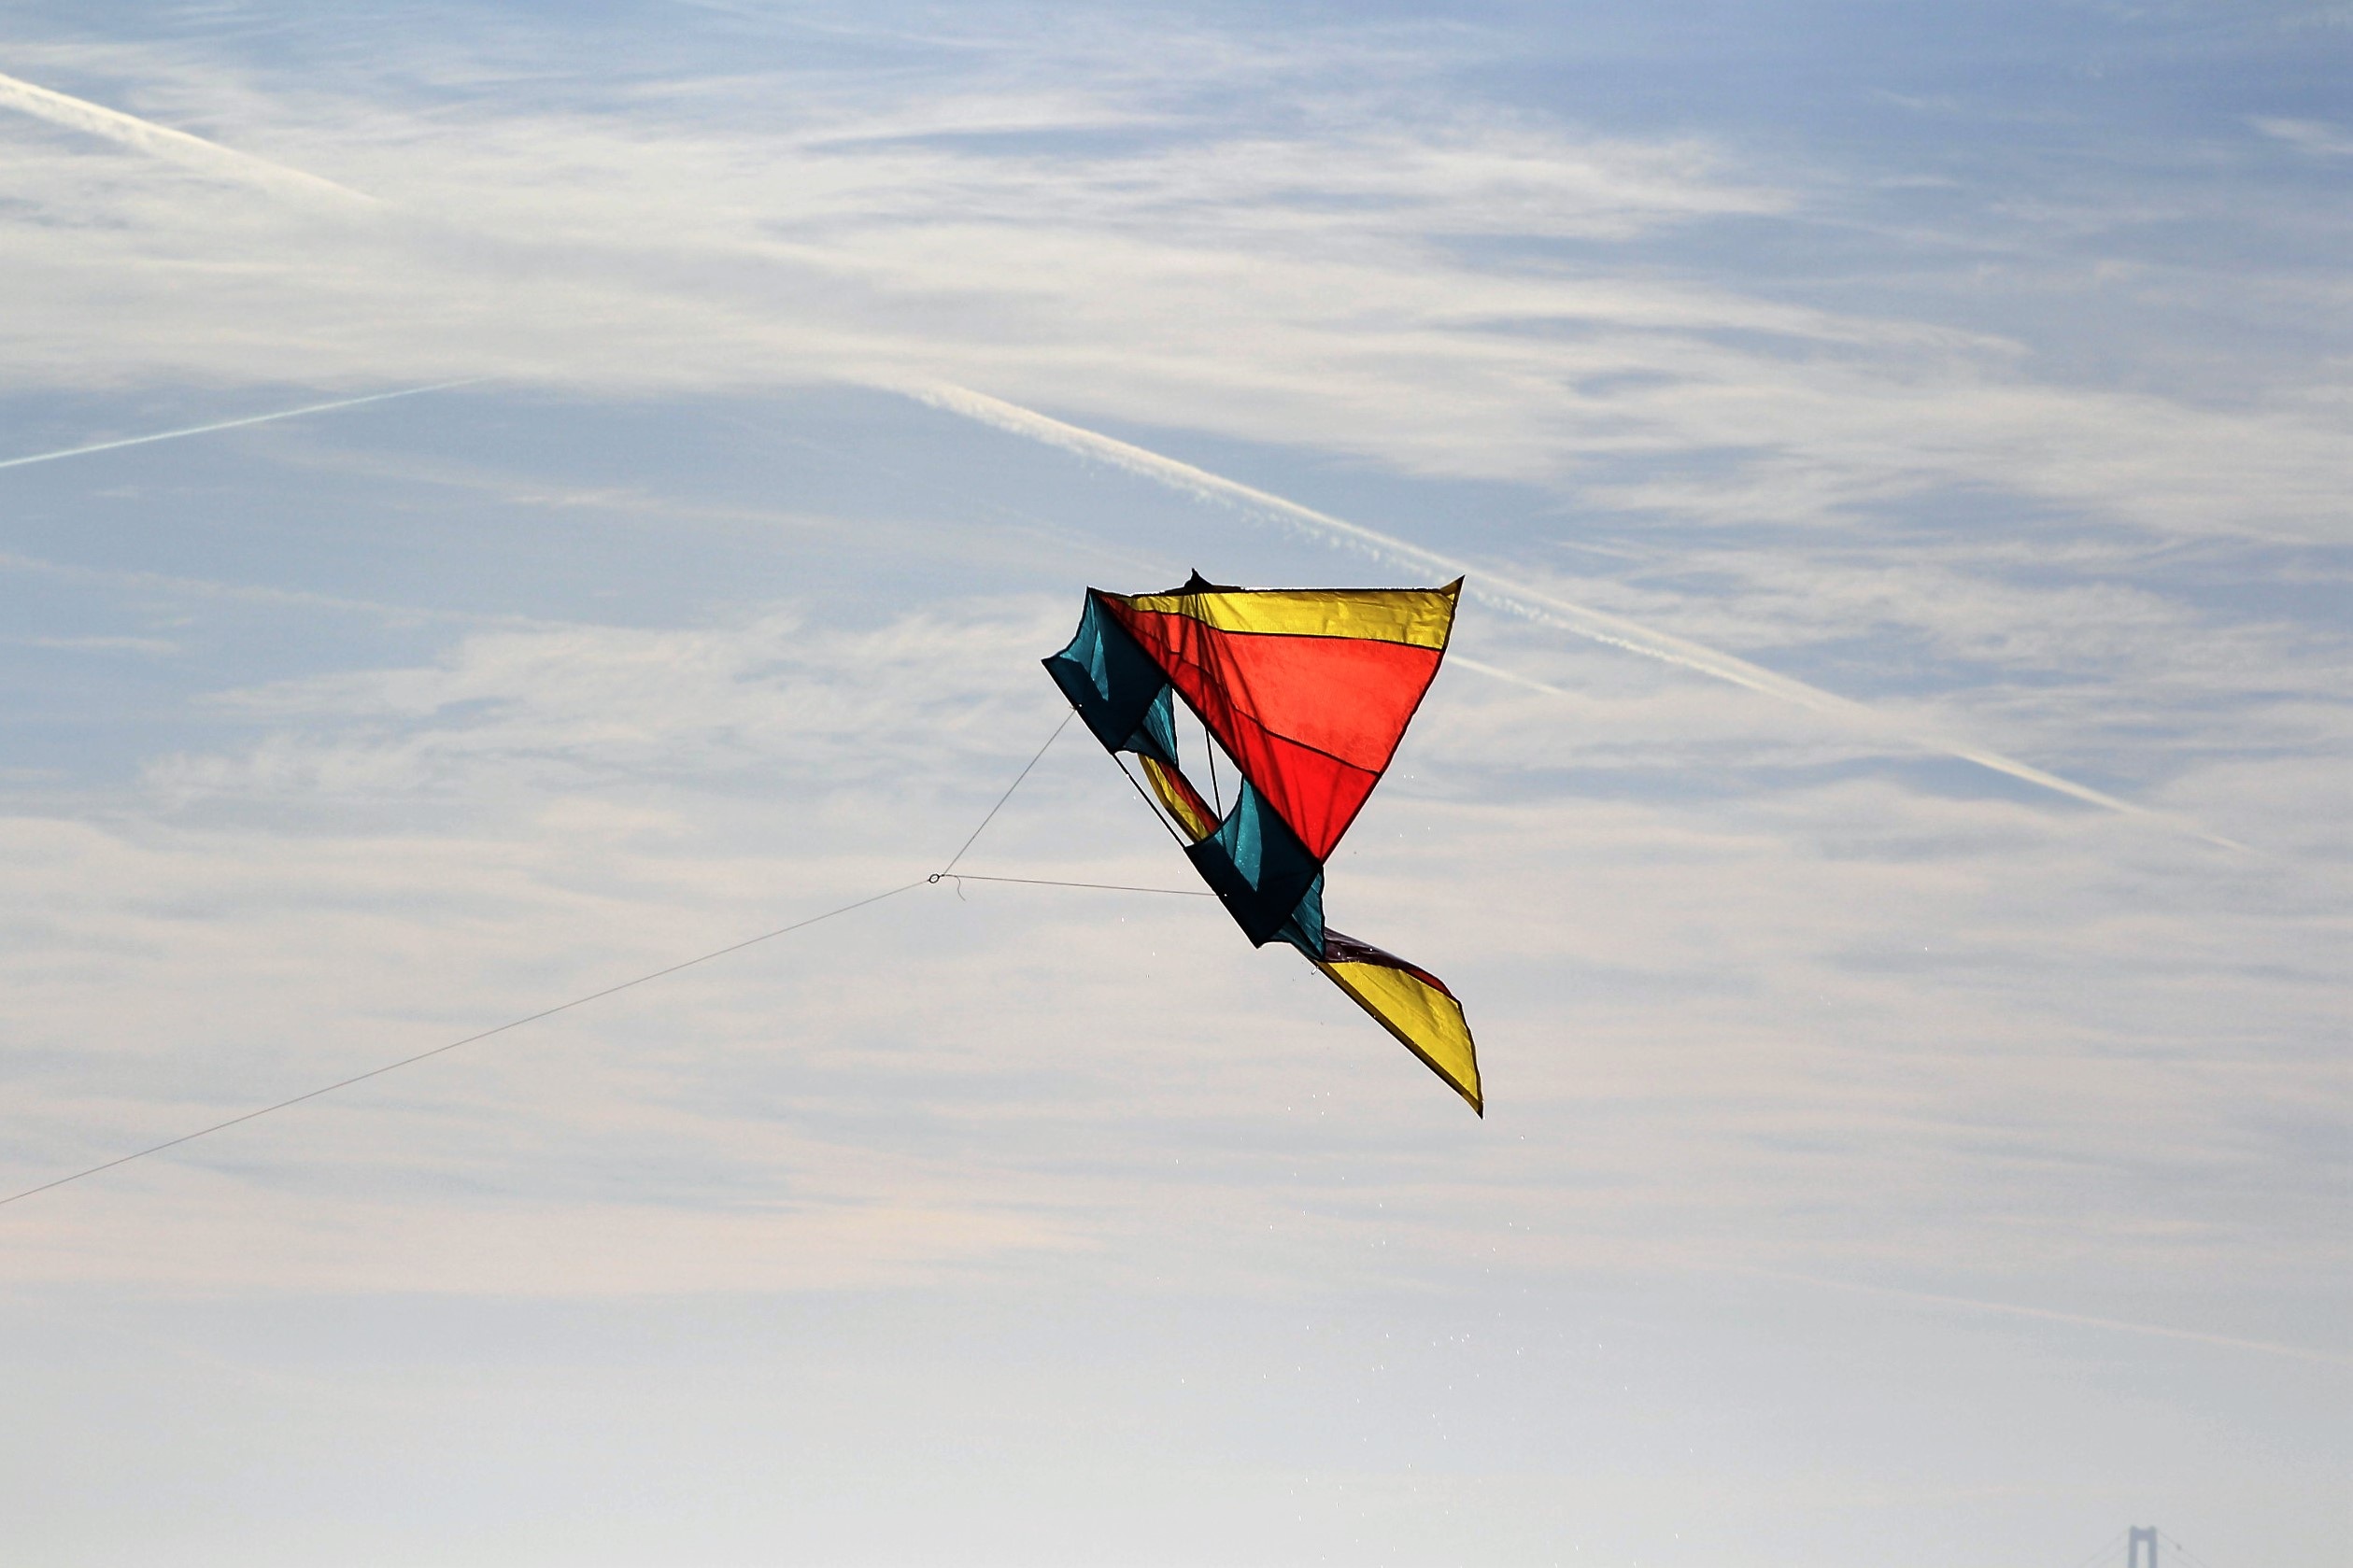
wing, sky, air, wind, fly, kite, autumn, colorful, extreme sport, toy, cord, clouds, sports, leash, toys, flutter, dragons, kites rise, dragon rising, flying kites, atmosphere of earth, windsports, kite sports, individual sports, sport kite